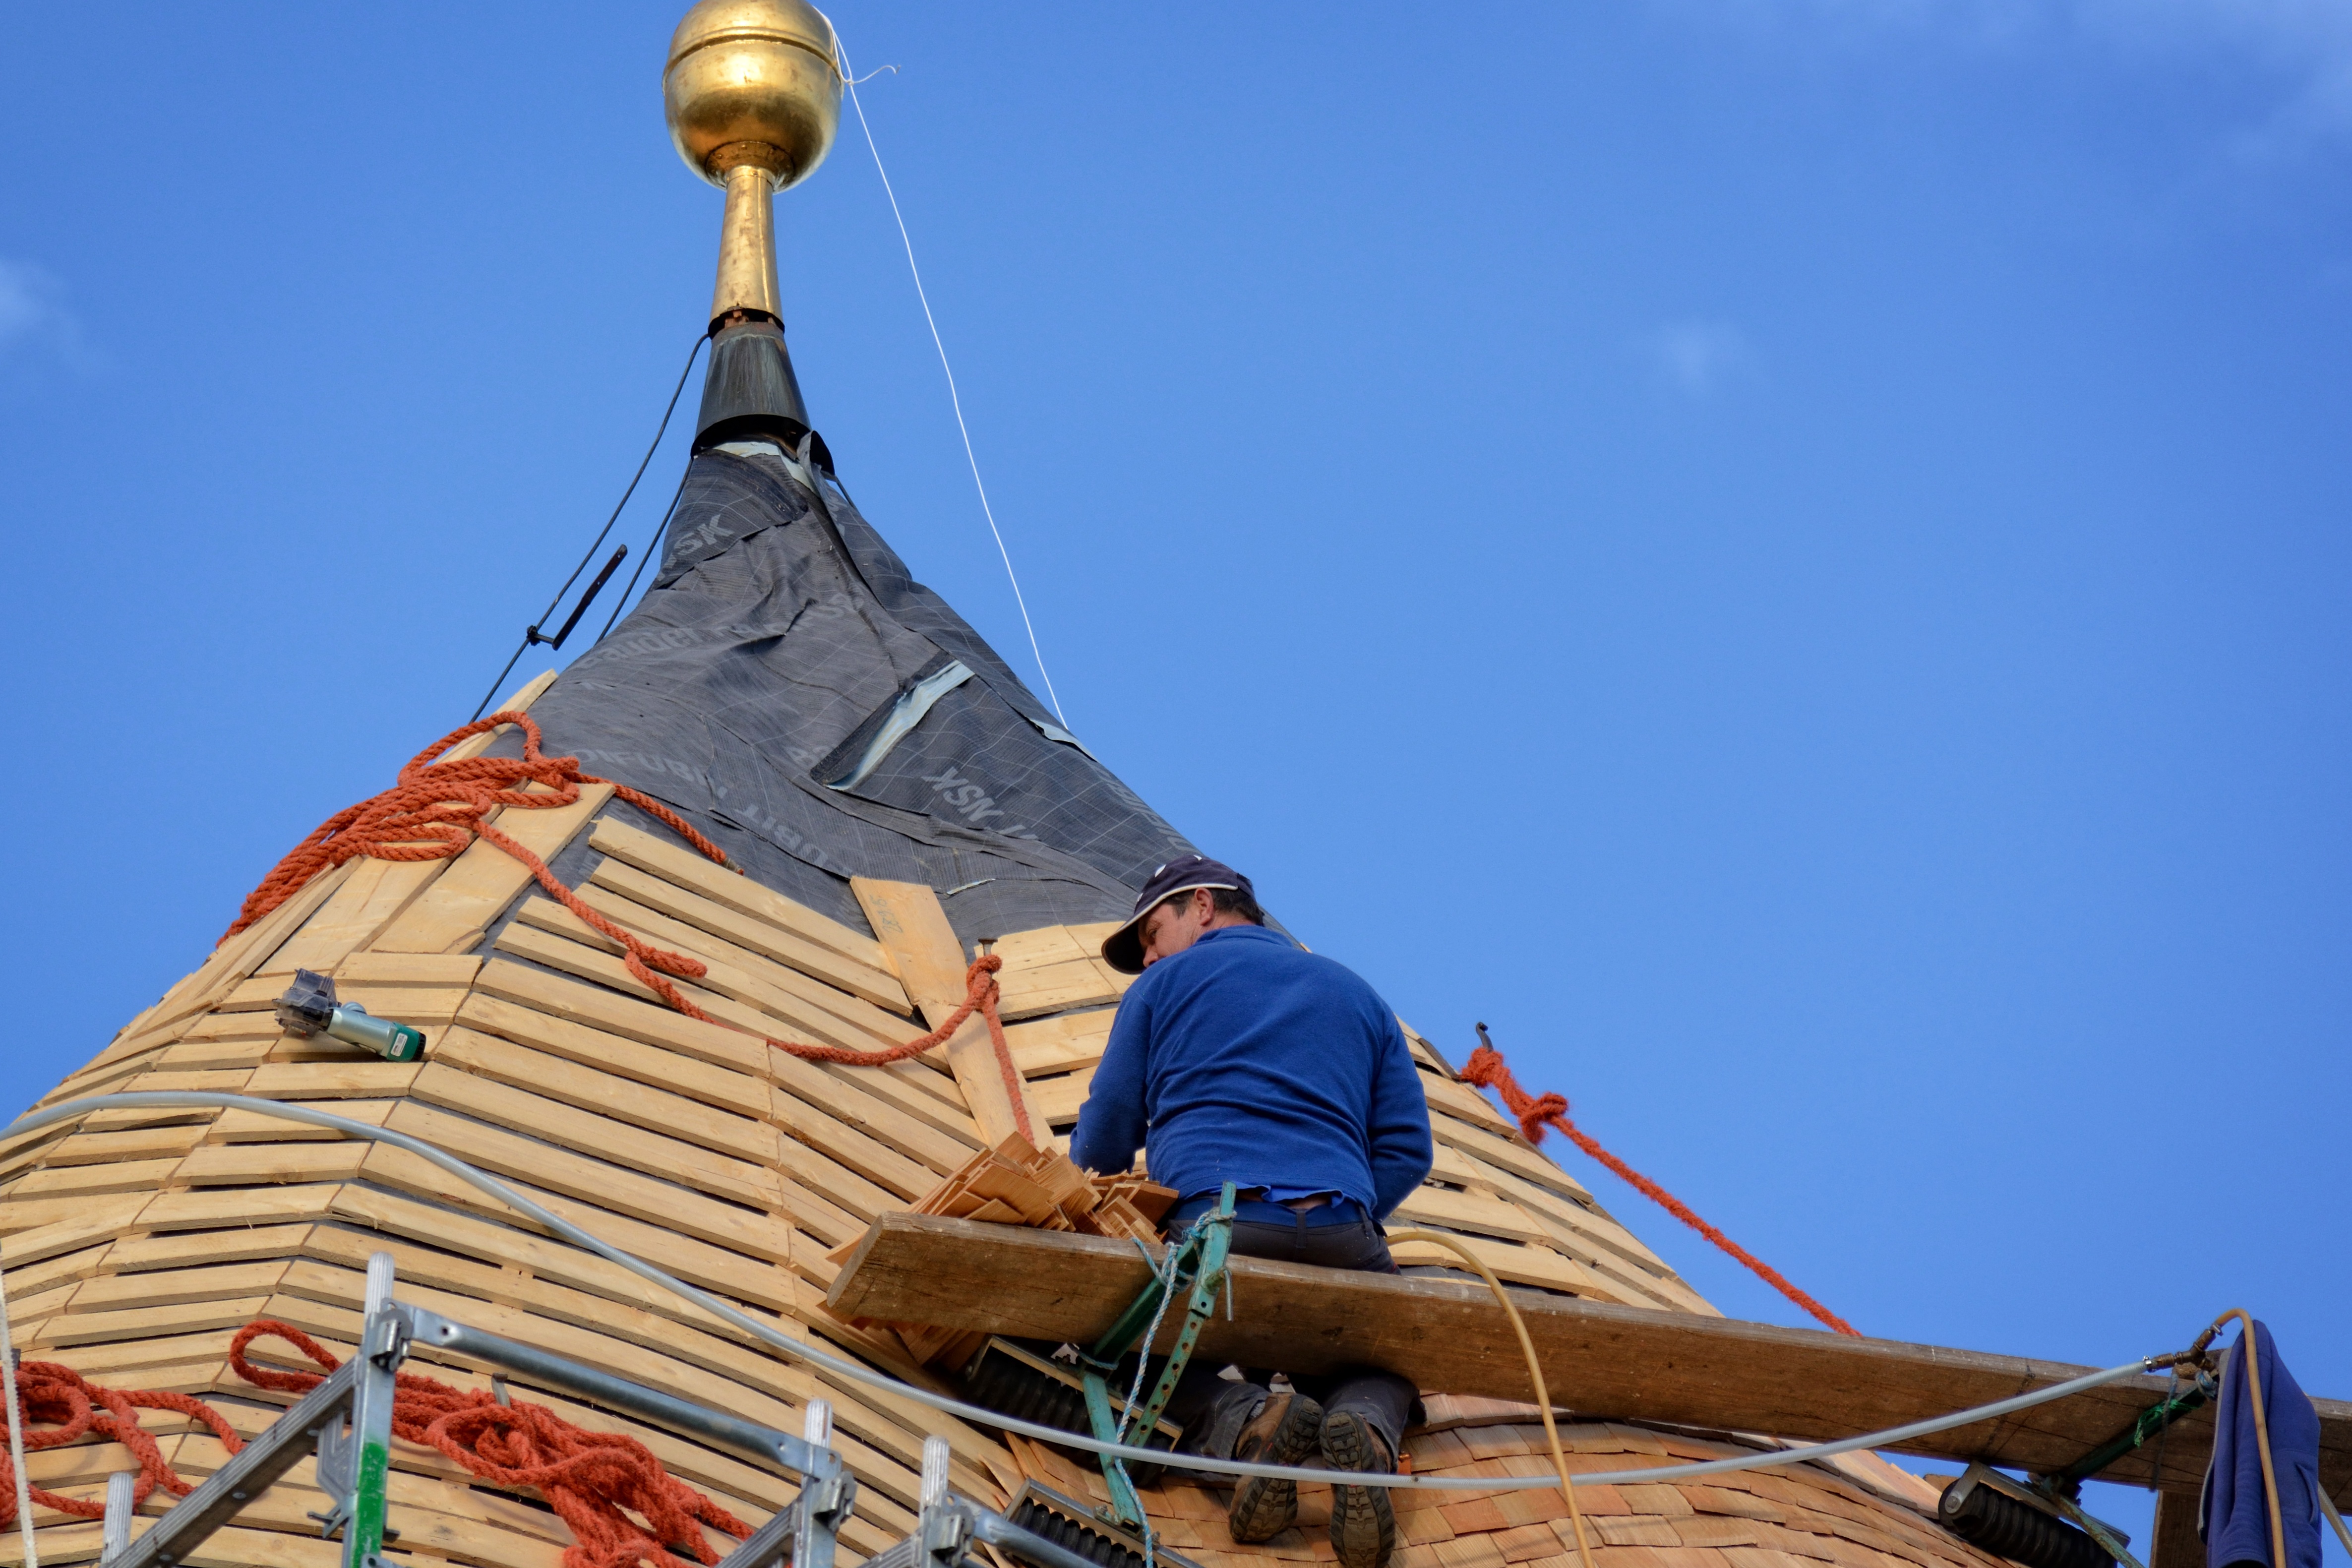
work, architecture, wood, boat, wind, roof, building, vehicle, mast, blue, craft, material, wood work, roofing, shingle, wood shingle, woodworking, sail, larch, panel, craftsmen, construction material, woodworks, facade cladding, roofers, roof work